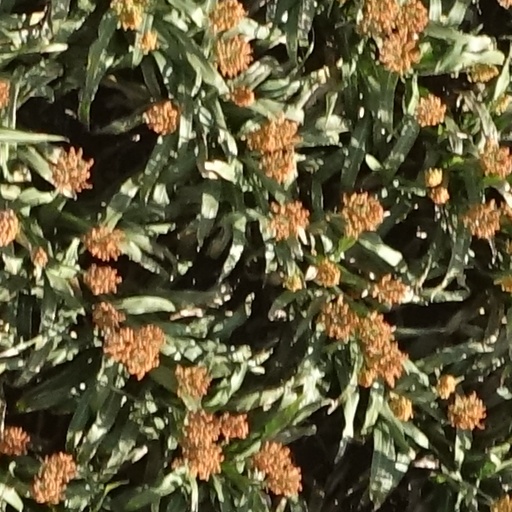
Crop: sorghum